Opium

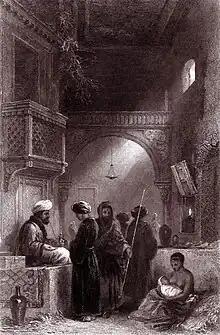
An artist's view of an Ottoman opium seller

Manuscripts of Pseudo-Apuleius's 5th-century work from the 10th and 11th centuries refer to the use of wild poppy "Papaver agreste" or "Papaver rhoeas" (identified as "P. silvaticum") instead of "P. somniferum" for inducing sleep and relieving pain.